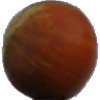
Label: Nut Forest 1